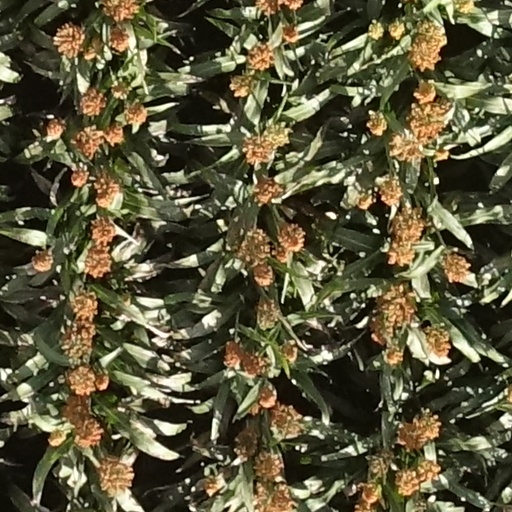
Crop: sorghum